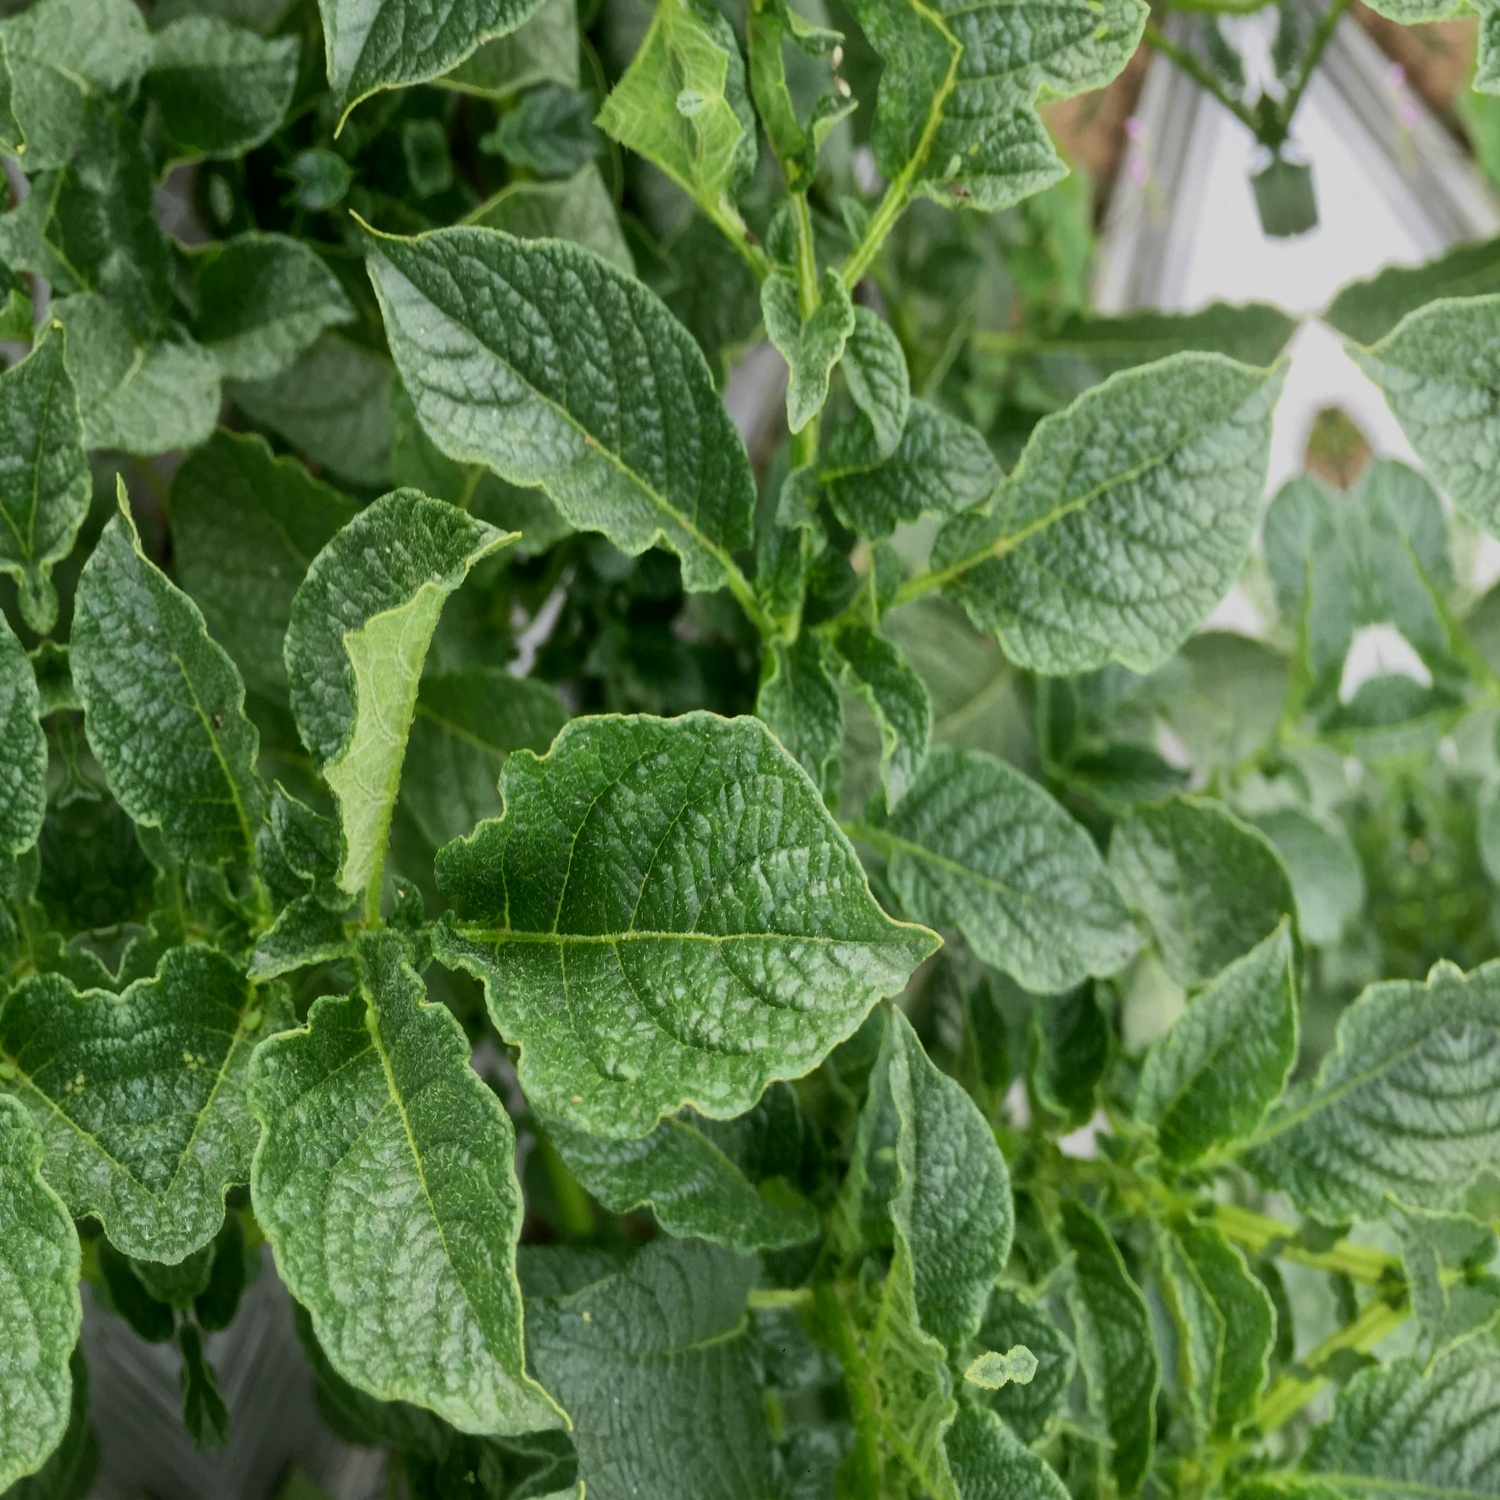
Etiqueta: Virus